Damage to Baghdad during the Iraq War

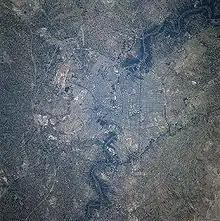
The population of Baghdad is around 7 million people.

The Iraq War started with a US-led invasion on 20 March 2003, causing much damage to the capital city, Baghdad. The war and collateral damage continued for years.